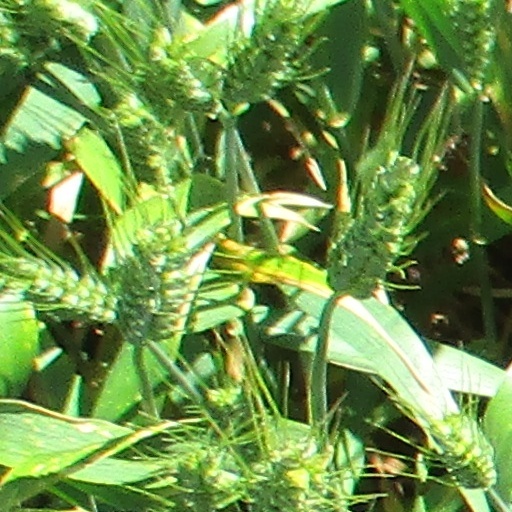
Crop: wheat